Gruta de las Maravillas

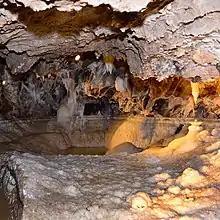
Interior of the grotto.

The Gruta de las Maravillas (English: "Grotto of the Marvels") is a cave in the town center of Aracena, Andalusia, Spain. It was the first Spanish cave to be opened to the public in 1914. It includes a total of 2130 subterranean meters of subterranean passages. According to popular tradition, its discoverer was a shepherd, and the first historical reference of its existence dates from 1886.